Caparroso

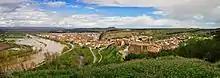
Caparroso General Landscape

Caparroso is a town and municipality located in the province and autonomous community of Navarre, in the north of Spain.